Roupala

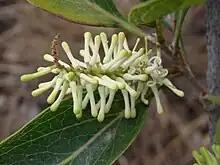
A widespread species, "Roupala montana" reaches Mexico, Trinidad and Argentina.

Found only in the neotropics, the members of the genus range from Mexico in the north, through central America and into Bolivia and Argentina in South America along the Andes, as well as the Amazon Basin in Brazil. They range from sea level to 4000 m in altitude, in rainforests, often near or along watercourses, and in cloud- or montane forests or scrub at higher altitudes. They are predominantly found on sandy soils.